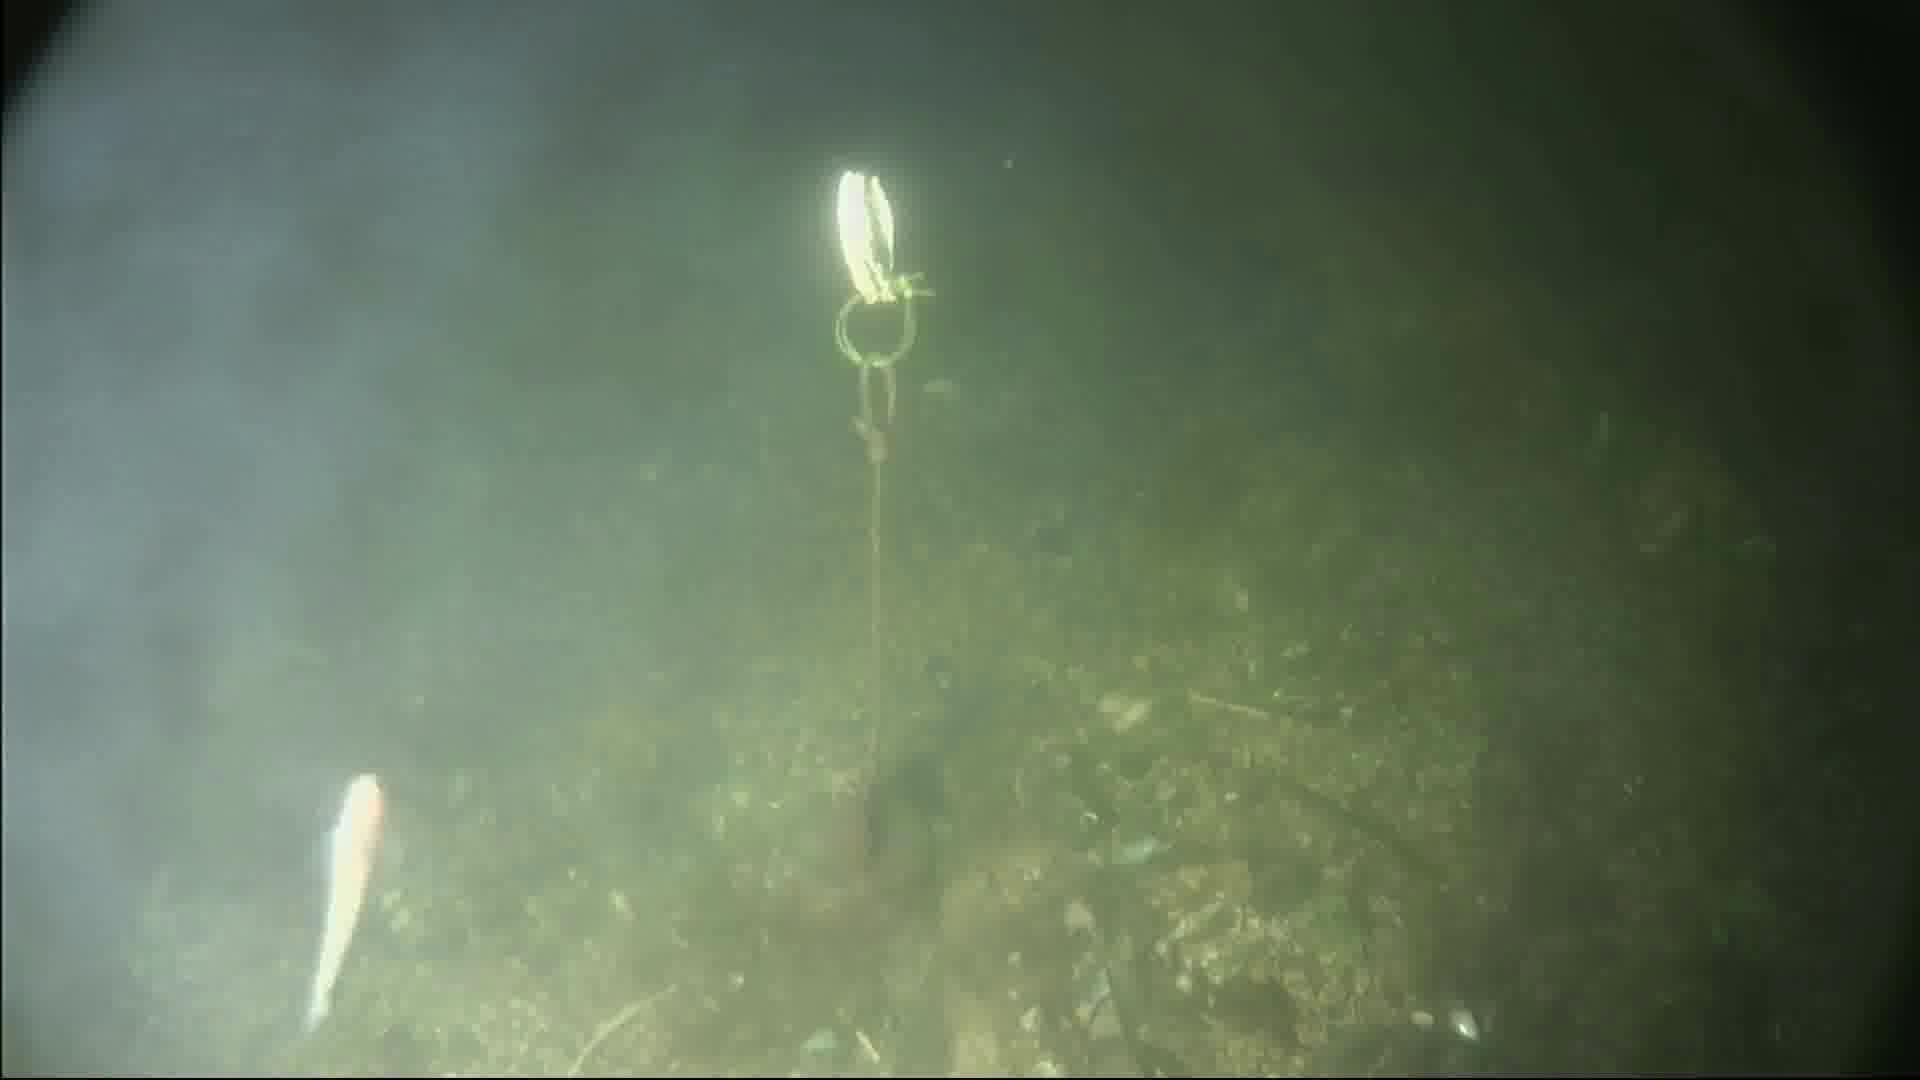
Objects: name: small_fish
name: crab